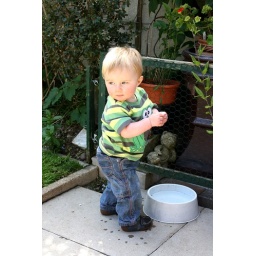
No one watching,..time to play in the dogs water